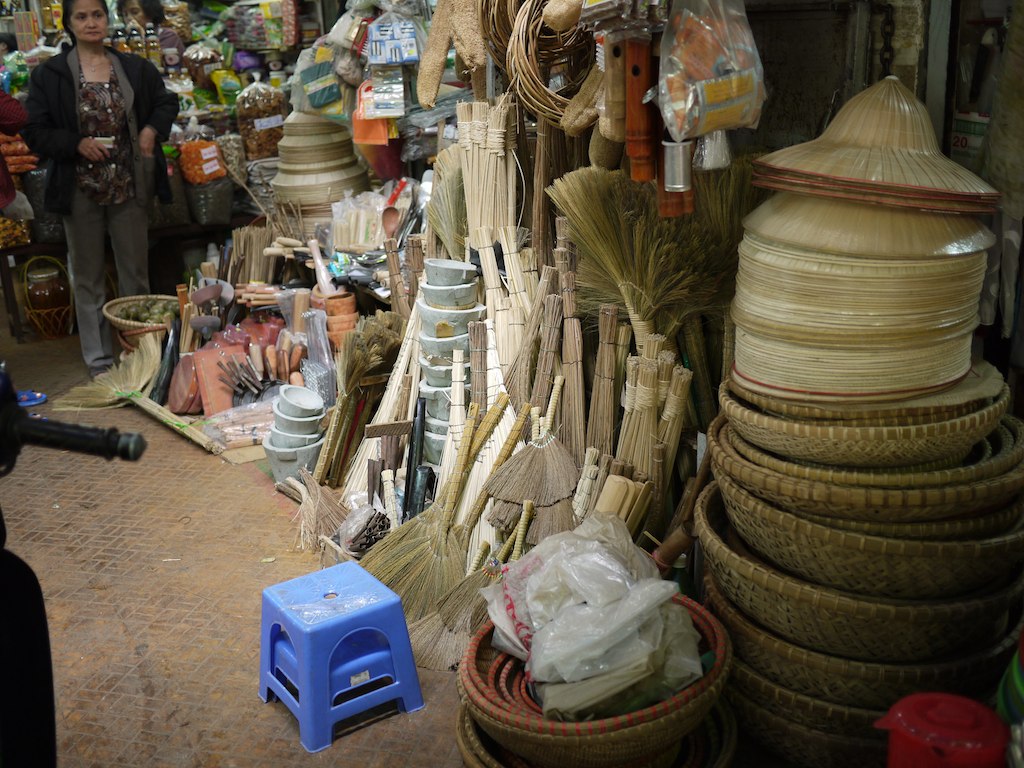
user: text: Cái ghế nhựa ở tiền cảnh có màu gì?
assistant: text: Màu xanh dương

user: text: Có bao nhiêu chiếc nón lá được xếp chồng lên nhau rõ ràng ở bên phải ảnh?
assistant: text: Sáu

user: text: Những vật dụng bằng tre/rơm được bó lại thành chùm và đặt đứng trong ảnh được gọi là gì?
assistant: text: Chổi

user: text: Bức ảnh này thể hiện đặc điểm nào của đời sống sinh hoạt truyền thống tại Việt Nam?
assistant: text: Cảnh chợ truyền thống với các mặt hàng thủ công và đồ dùng gia đình

user: text: Người phụ nữ trong ảnh đang ở đâu và những vật dụng bằng mây/tre được xếp chồng ở phía trước mặt cô ấy dùng để làm gì?
assistant: text: Cô ấy đang ở một khu chợ truyền thống. Những vật dụng bằng mây/tre đó là rổ, rá, nia dùng để đựng đồ hoặc sàng lọc thực phẩm.